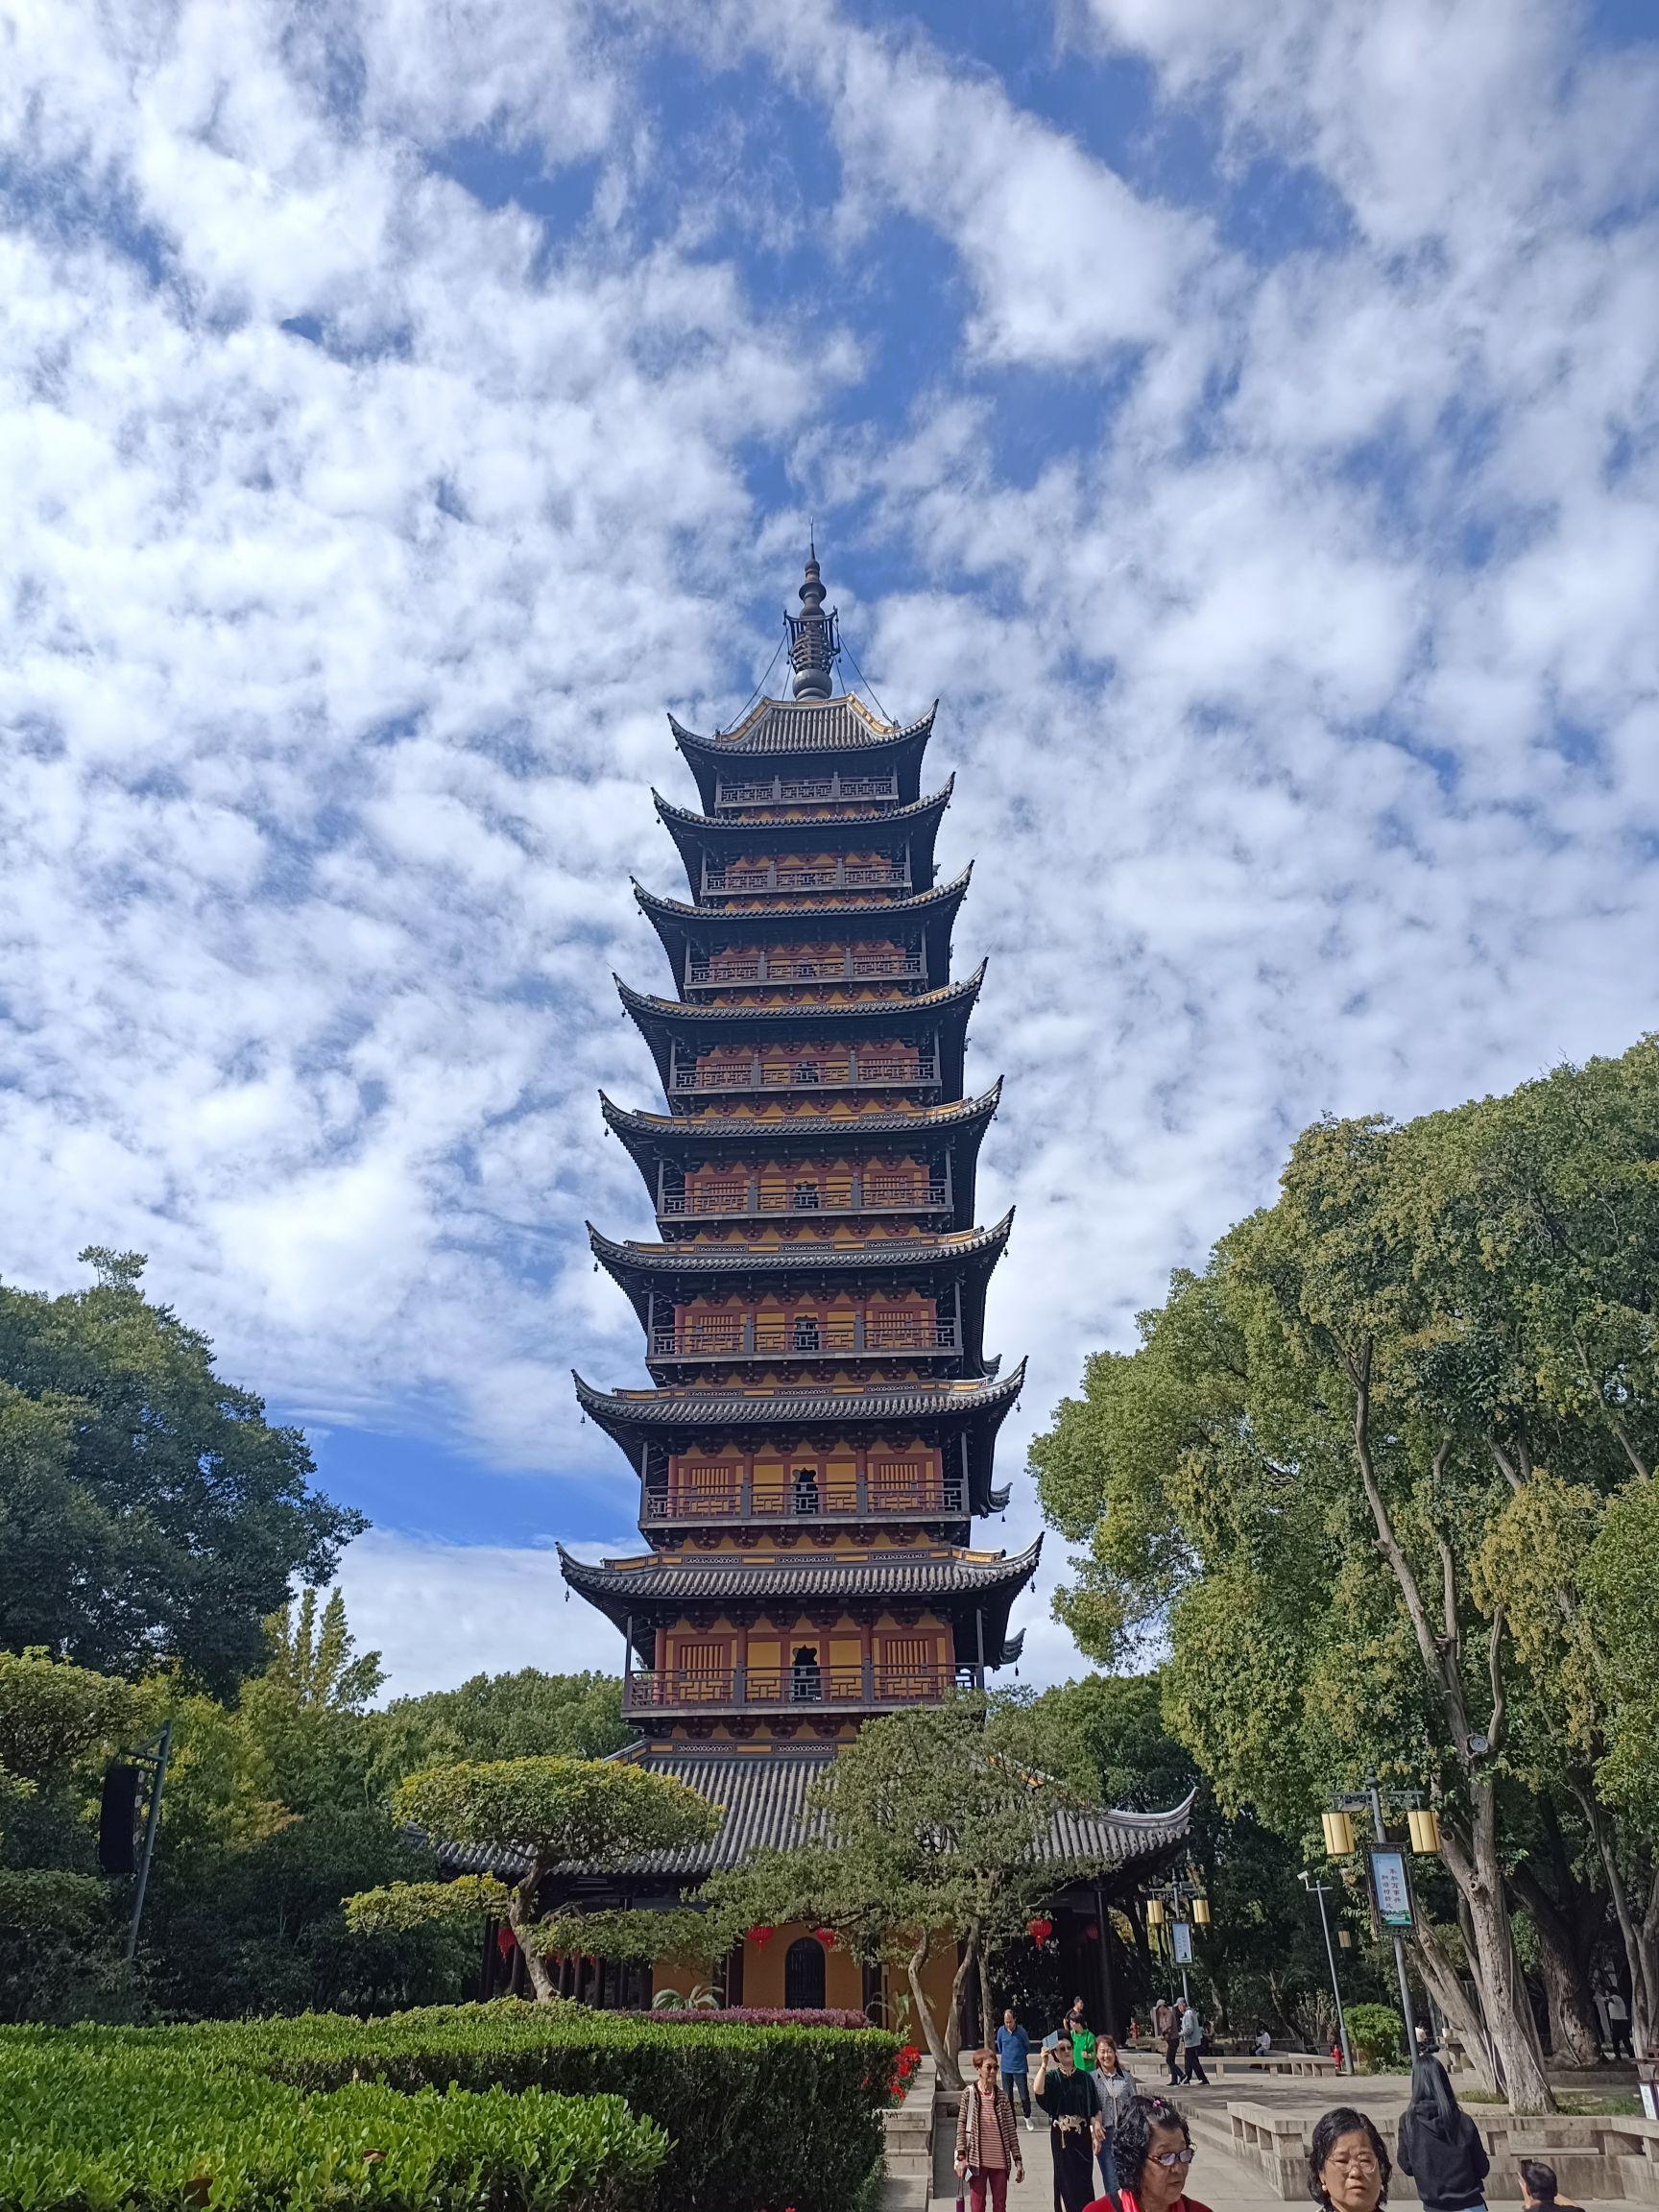
地标名称：方塔园-崇教兴福寺塔
所在城市：苏州市·常熟市